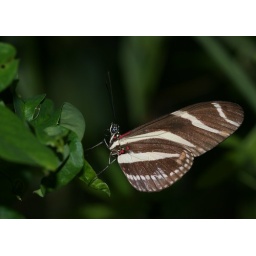
Photographed in the butterfly house at Jimmy's Farm near Ipswich, Suffolk, England.